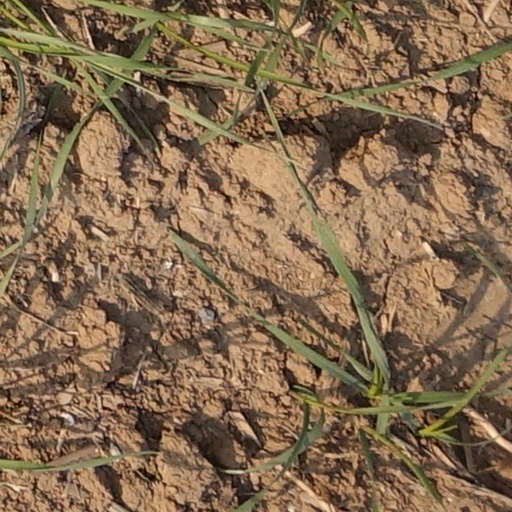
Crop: wheat